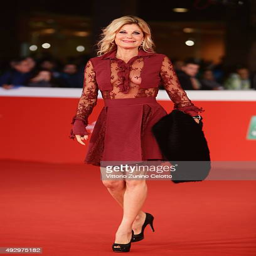
actor walks the red carpet during film festival